French occupation of Moscow

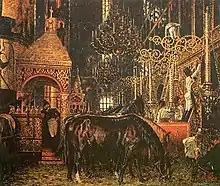
Stable in the Assumption Cathedral

Churches were not afforded special protections. Some housed stables, wood components were used as fuel, and others had their gold and silver items melted down. After the occupation, the Assumption Cathedral of the Moscow Kremlin was closed to the public to hide the damage: